Paul Kane

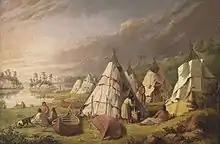
"Indian encampment on Lake Huron", 1848–50. Oil painting after the field sketch from 1845 shown above.

By that time Kane had also prepared a manuscript derived from his travel notes and sent to a publishing house in London for publication. When he did not hear back from them, he travelled to London and, with the support of Simpson, got the book published the next year. It was titled "The Wanderings of an Artist among the Indians of North America from Canada to Vancouver's Island and Oregon through the Hudson's Bay Company's Territory and Back Again" and was originally published by Longman, Brown, Green, Longmans & Roberts in London in 1859, illustrated with many lithographs of his own sketches and paintings. Kane had dedicated the book to Allan, which upset Simpson so that he broke off his relations with Kane. The book was an immediate success and had appeared by 1863 in French, Danish, and German editions.